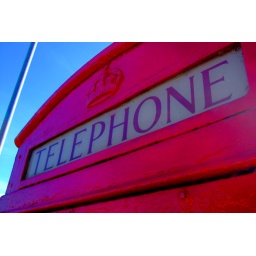
I love being places and finding typical red phone boxes that haven't been completely destroyed by vandals...